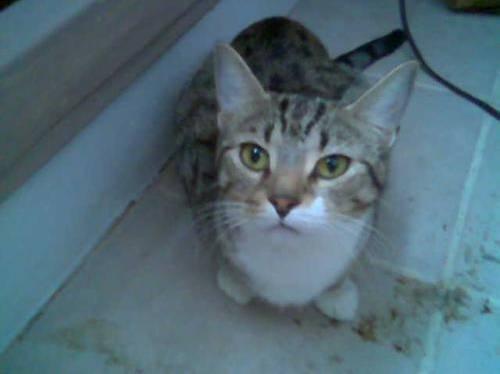
cat